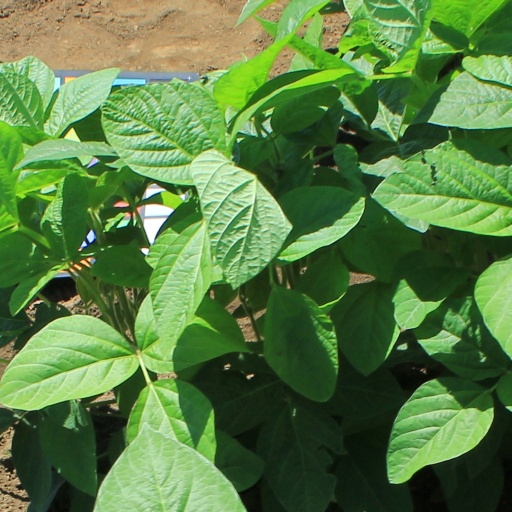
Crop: soybean